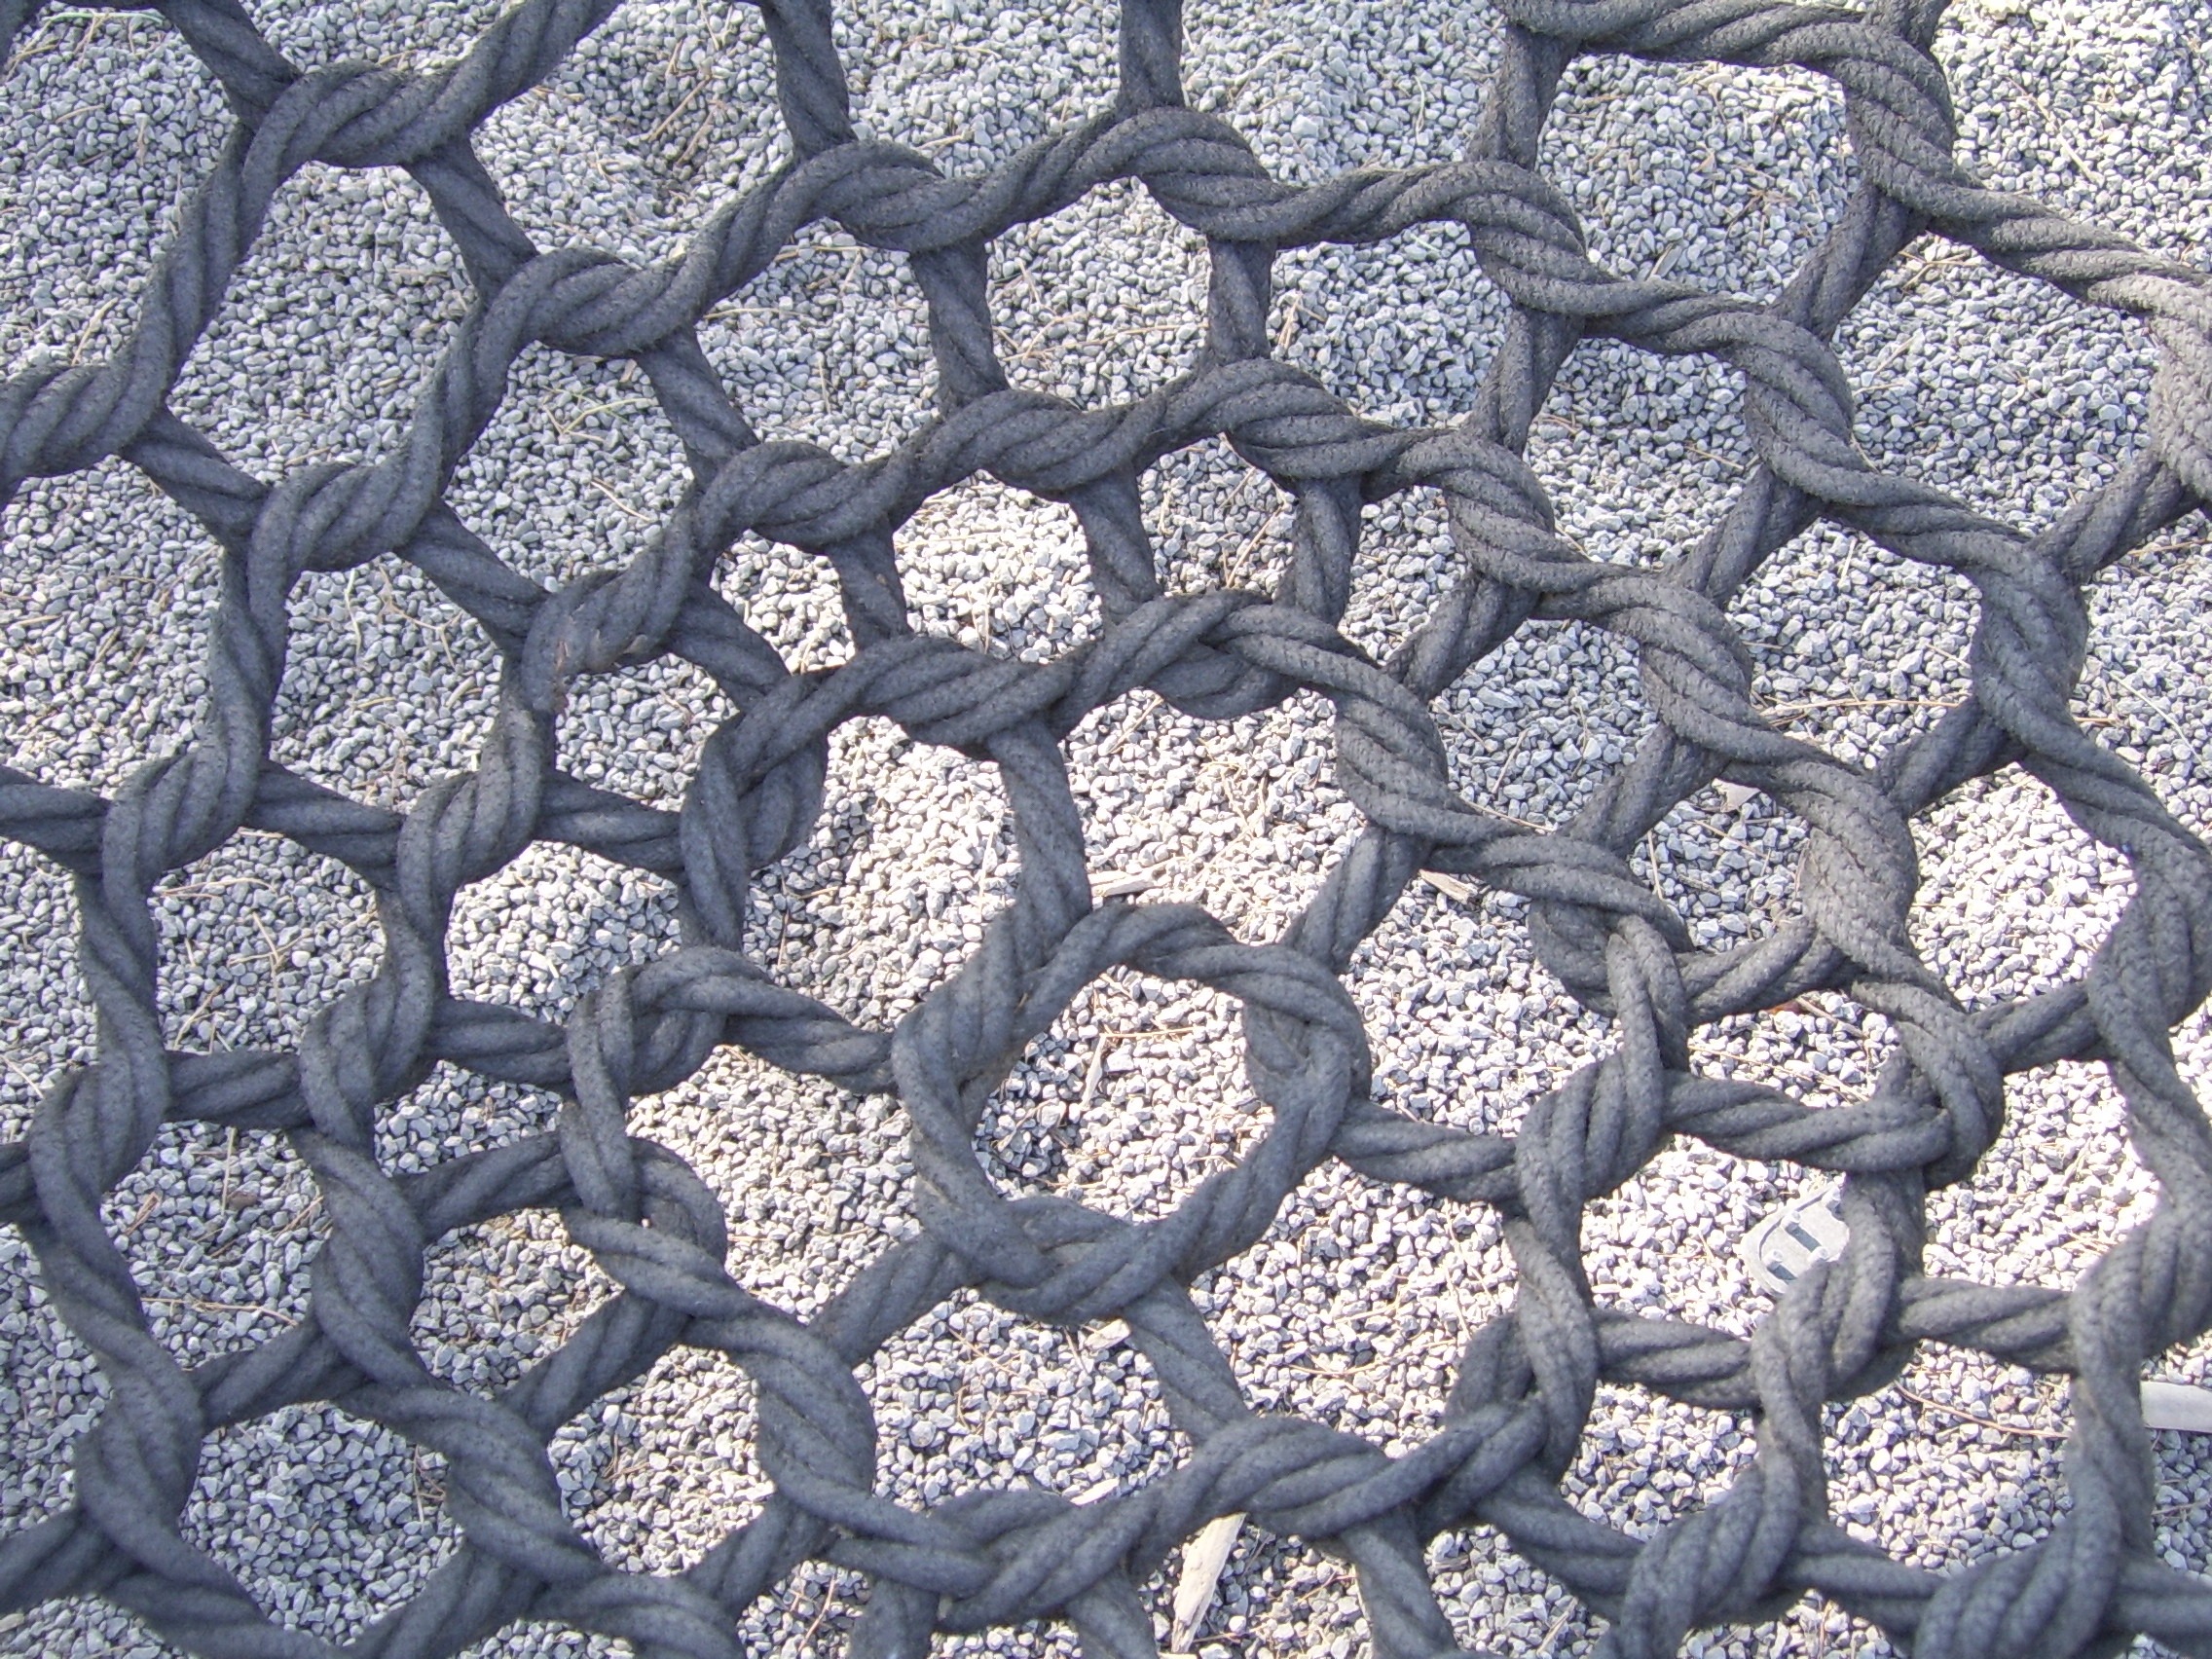
rope, track, texture, string, spiral, frost, cobblestone, asphalt, cable, pattern, line, pebble, soil, rough, hold, cord, material, tire, thread, textured, textile, design, safety, twisted, fiber, connection, strong, thick, knot, loop, connected, strength, chord, safe, braided, twist, hemp, tread, tied, flooring, road surface, intertwined, chain link fencing, automotive tire